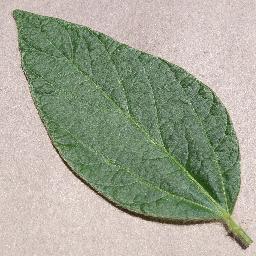
Label: Soybean___healthy